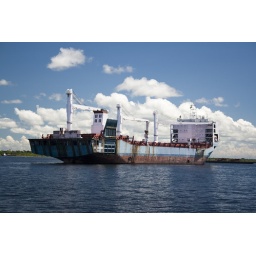
Large container ship just as we crossed into the black waters of the Rio Negro near Manaus, Brazil